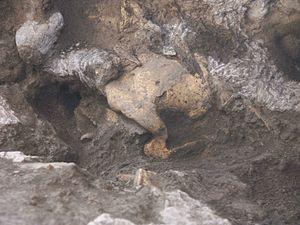
Le crâne de Dmanissi 5, aussi appelé crâne 5 ou encore D4500, est un crâne d'Homo erectus ou d'Homo georgicus. Il est l'un des 5 crânes découverts à Dmanissi, Géorgie. Décrit dans une publication de 2013, il date de 1,8 million d'années. Il est donc le crâne le plus complet du genre Homo pour le Pléistocène et le plus vieux représentant du genre homo à avoir été découvert hors d'Afrique. À sa découverte, il s'est trouvé au cœur de plusieurs grands débats et controverses paléontologiques.
Cette liste de fossiles d'hominidés présente un certain nombre de fossiles d'hominines selon un classement chronologique. Il existe des milliers de fossiles, dont beaucoup sont fragmentaires et ne consistent qu'en de simples dents ou fragments d'os isolés. Cette liste ne se veut pas exhaustive, mais présente les principaux spécimens découverts. La plupart de ces fossiles se situent sur des branches ou des rameaux distincts de la branche hypothétique menant à Homo sapiens.